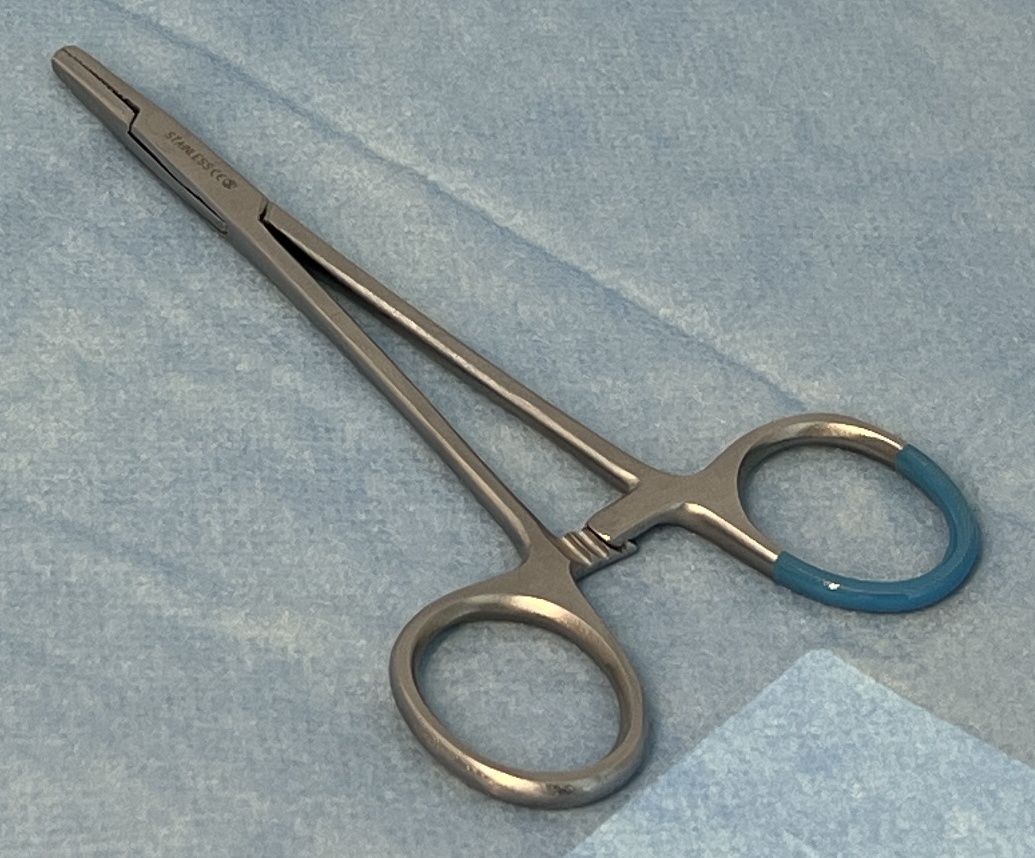
Hinged instrument state: closed